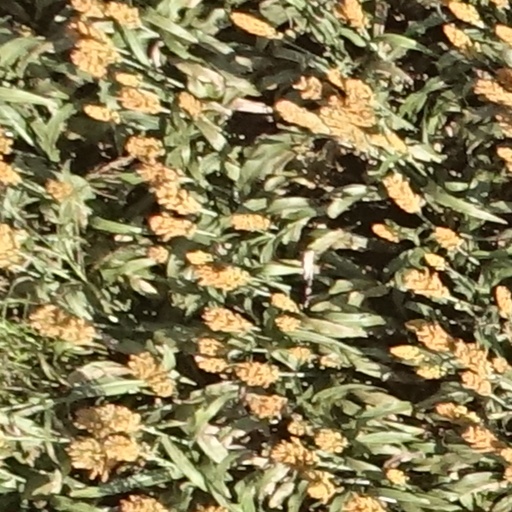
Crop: sorghum